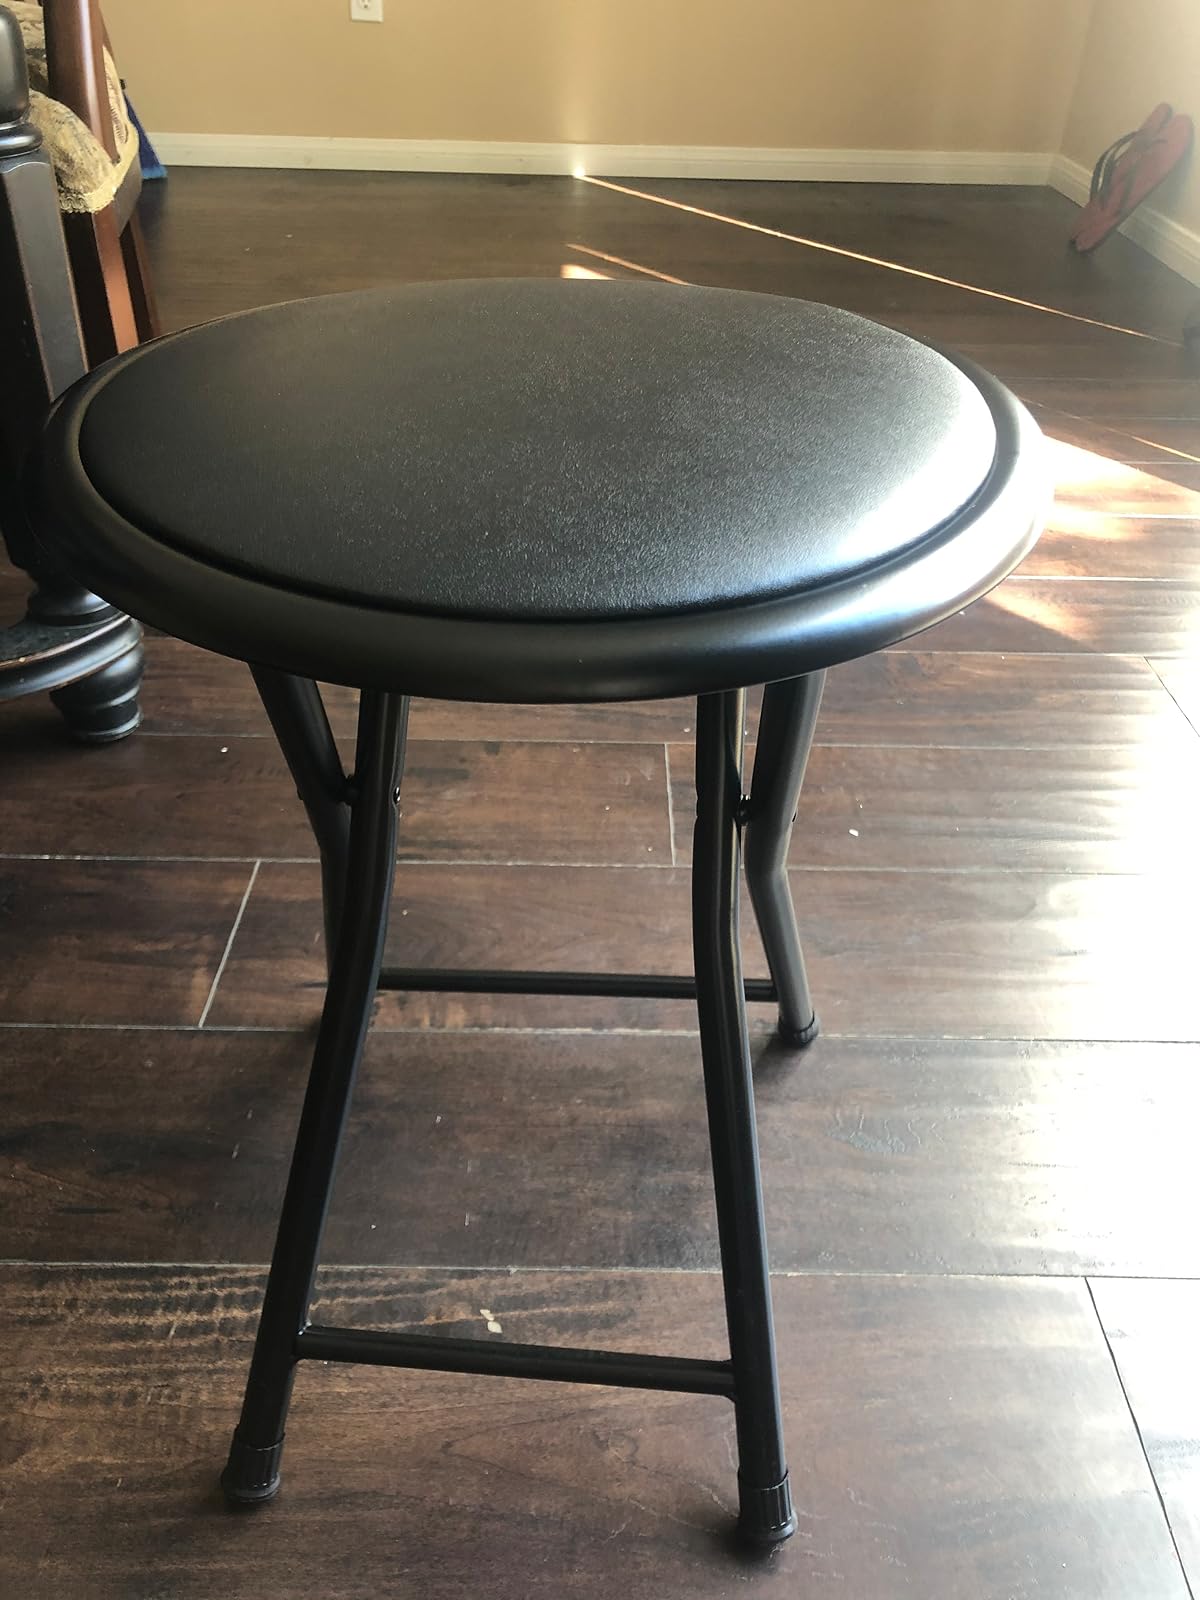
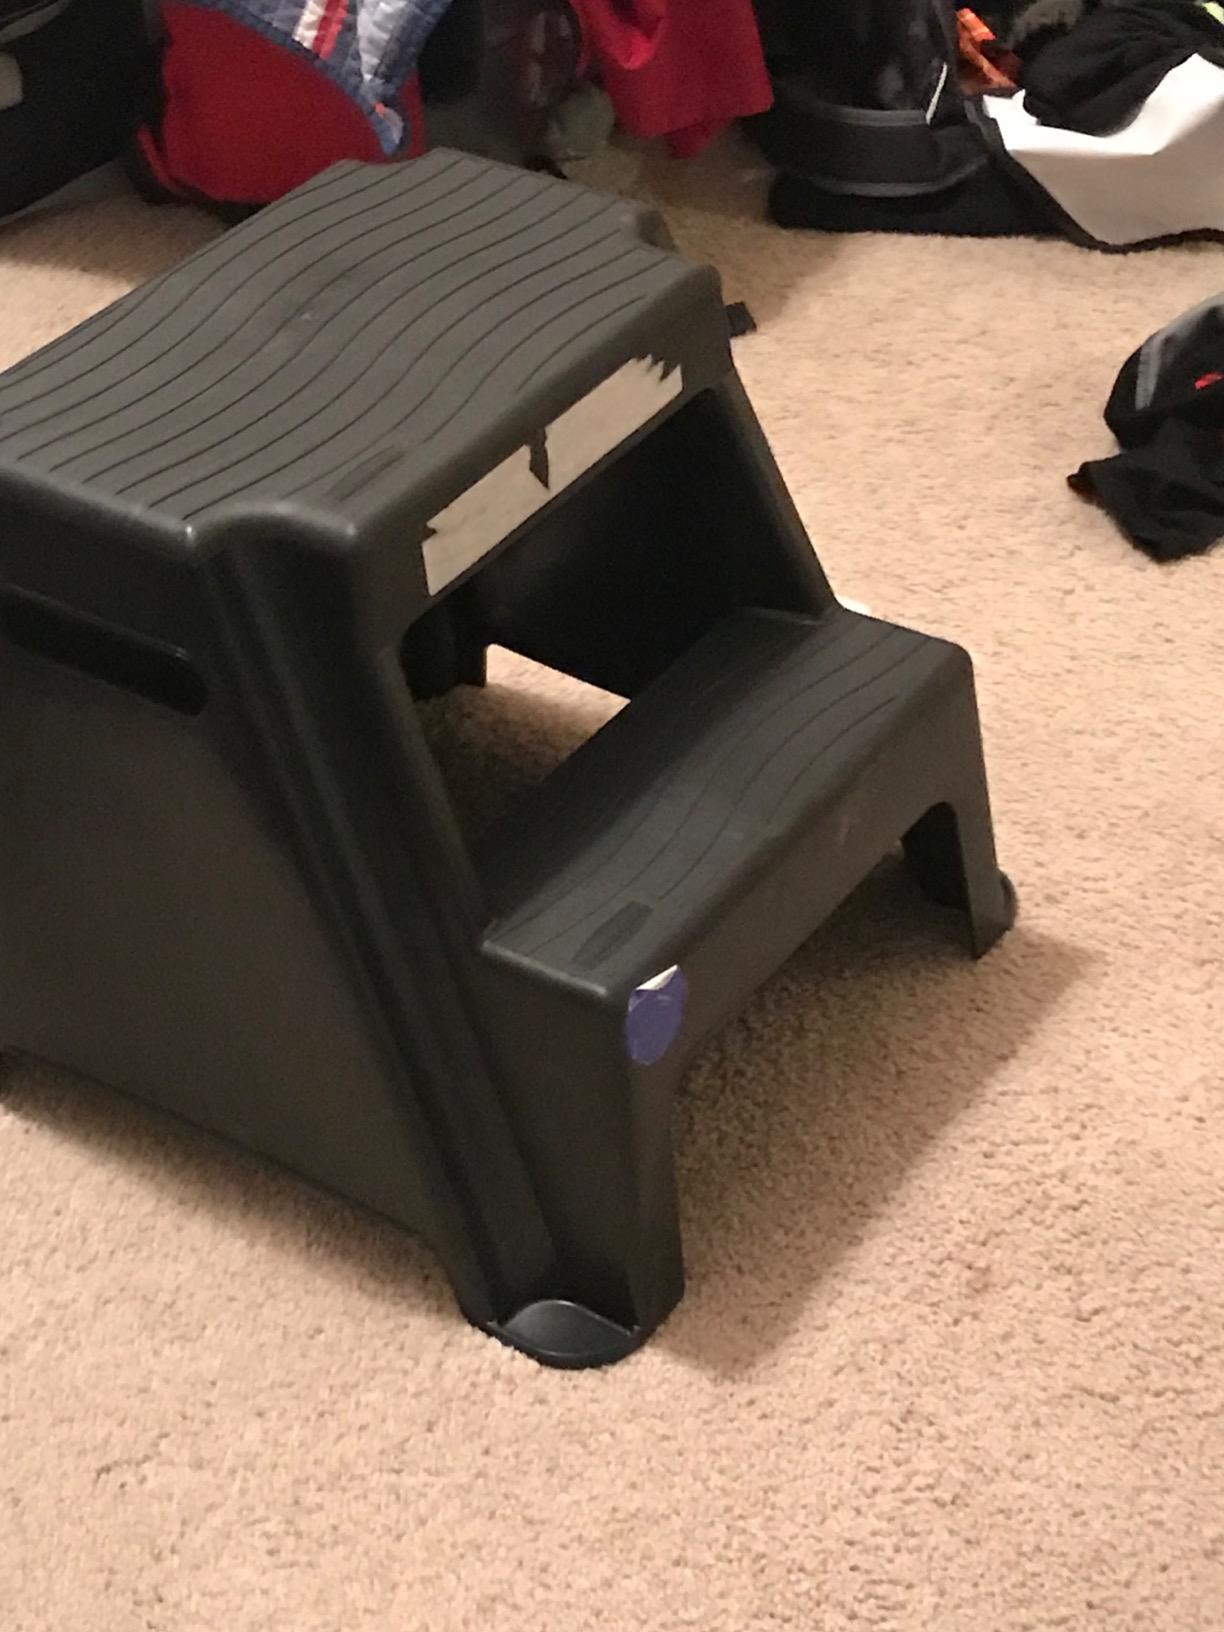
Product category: stool
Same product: no